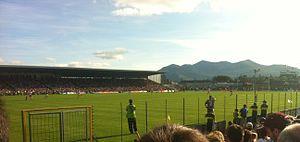
Le Fitzgerald Stadium est le principal stade de sports gaéliques de Killarney, et l'enceinte des équipes de football gaélique et de hurling du comté de Kerry.